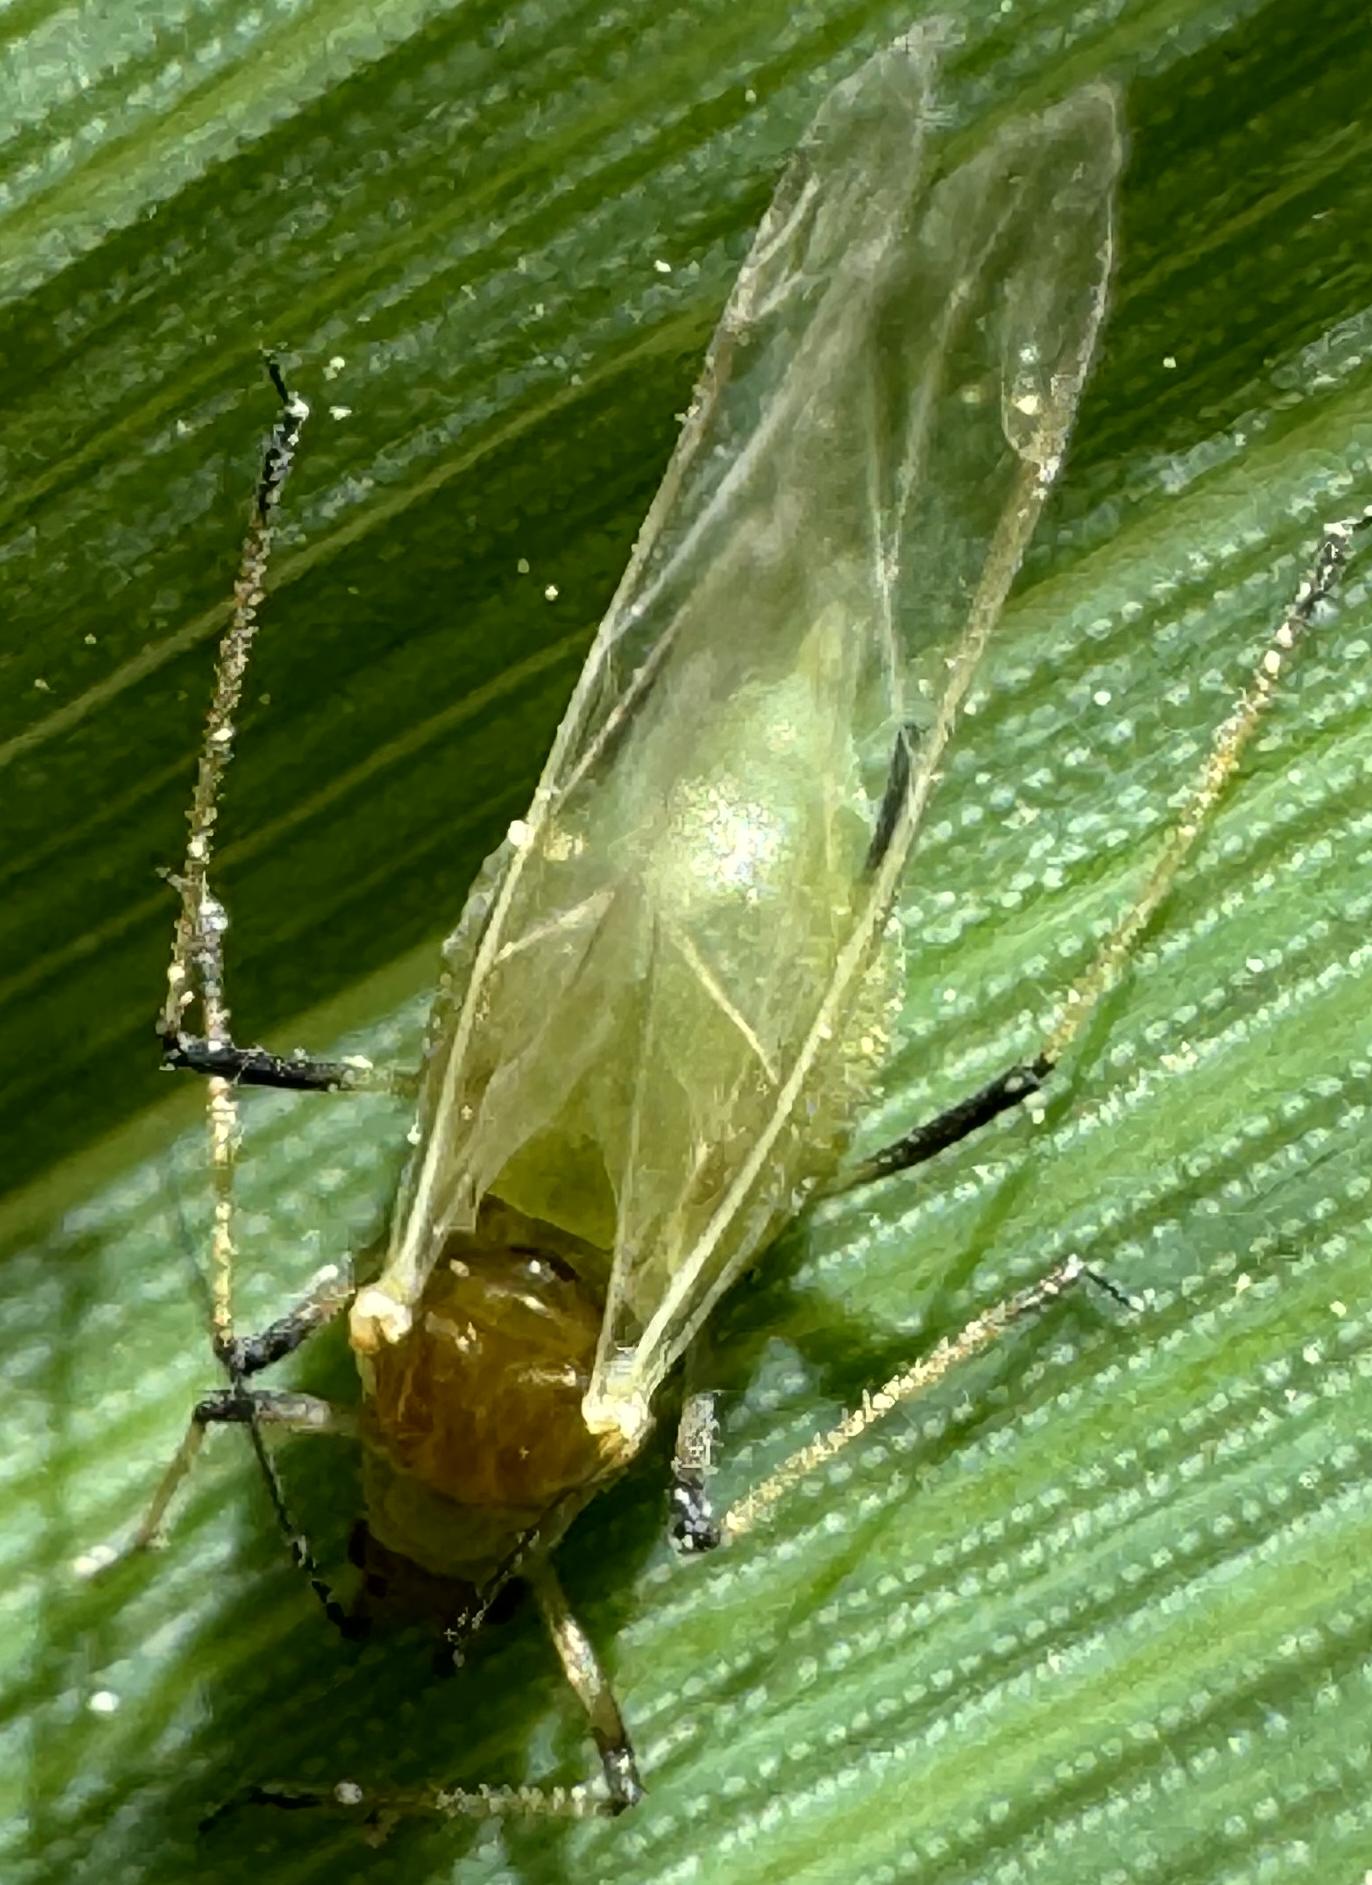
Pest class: english_grain_aphid